Ido Station

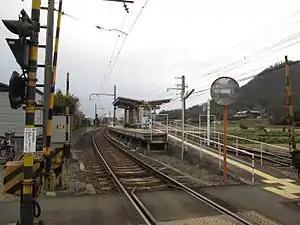
Ido Station entrance

is a passenger railway station located in the town of in Miki, Kagawa, Japan. It is operated by the private transportation company Takamatsu-Kotohira Electric Railroad (Kotoden) and is designated station "N15".